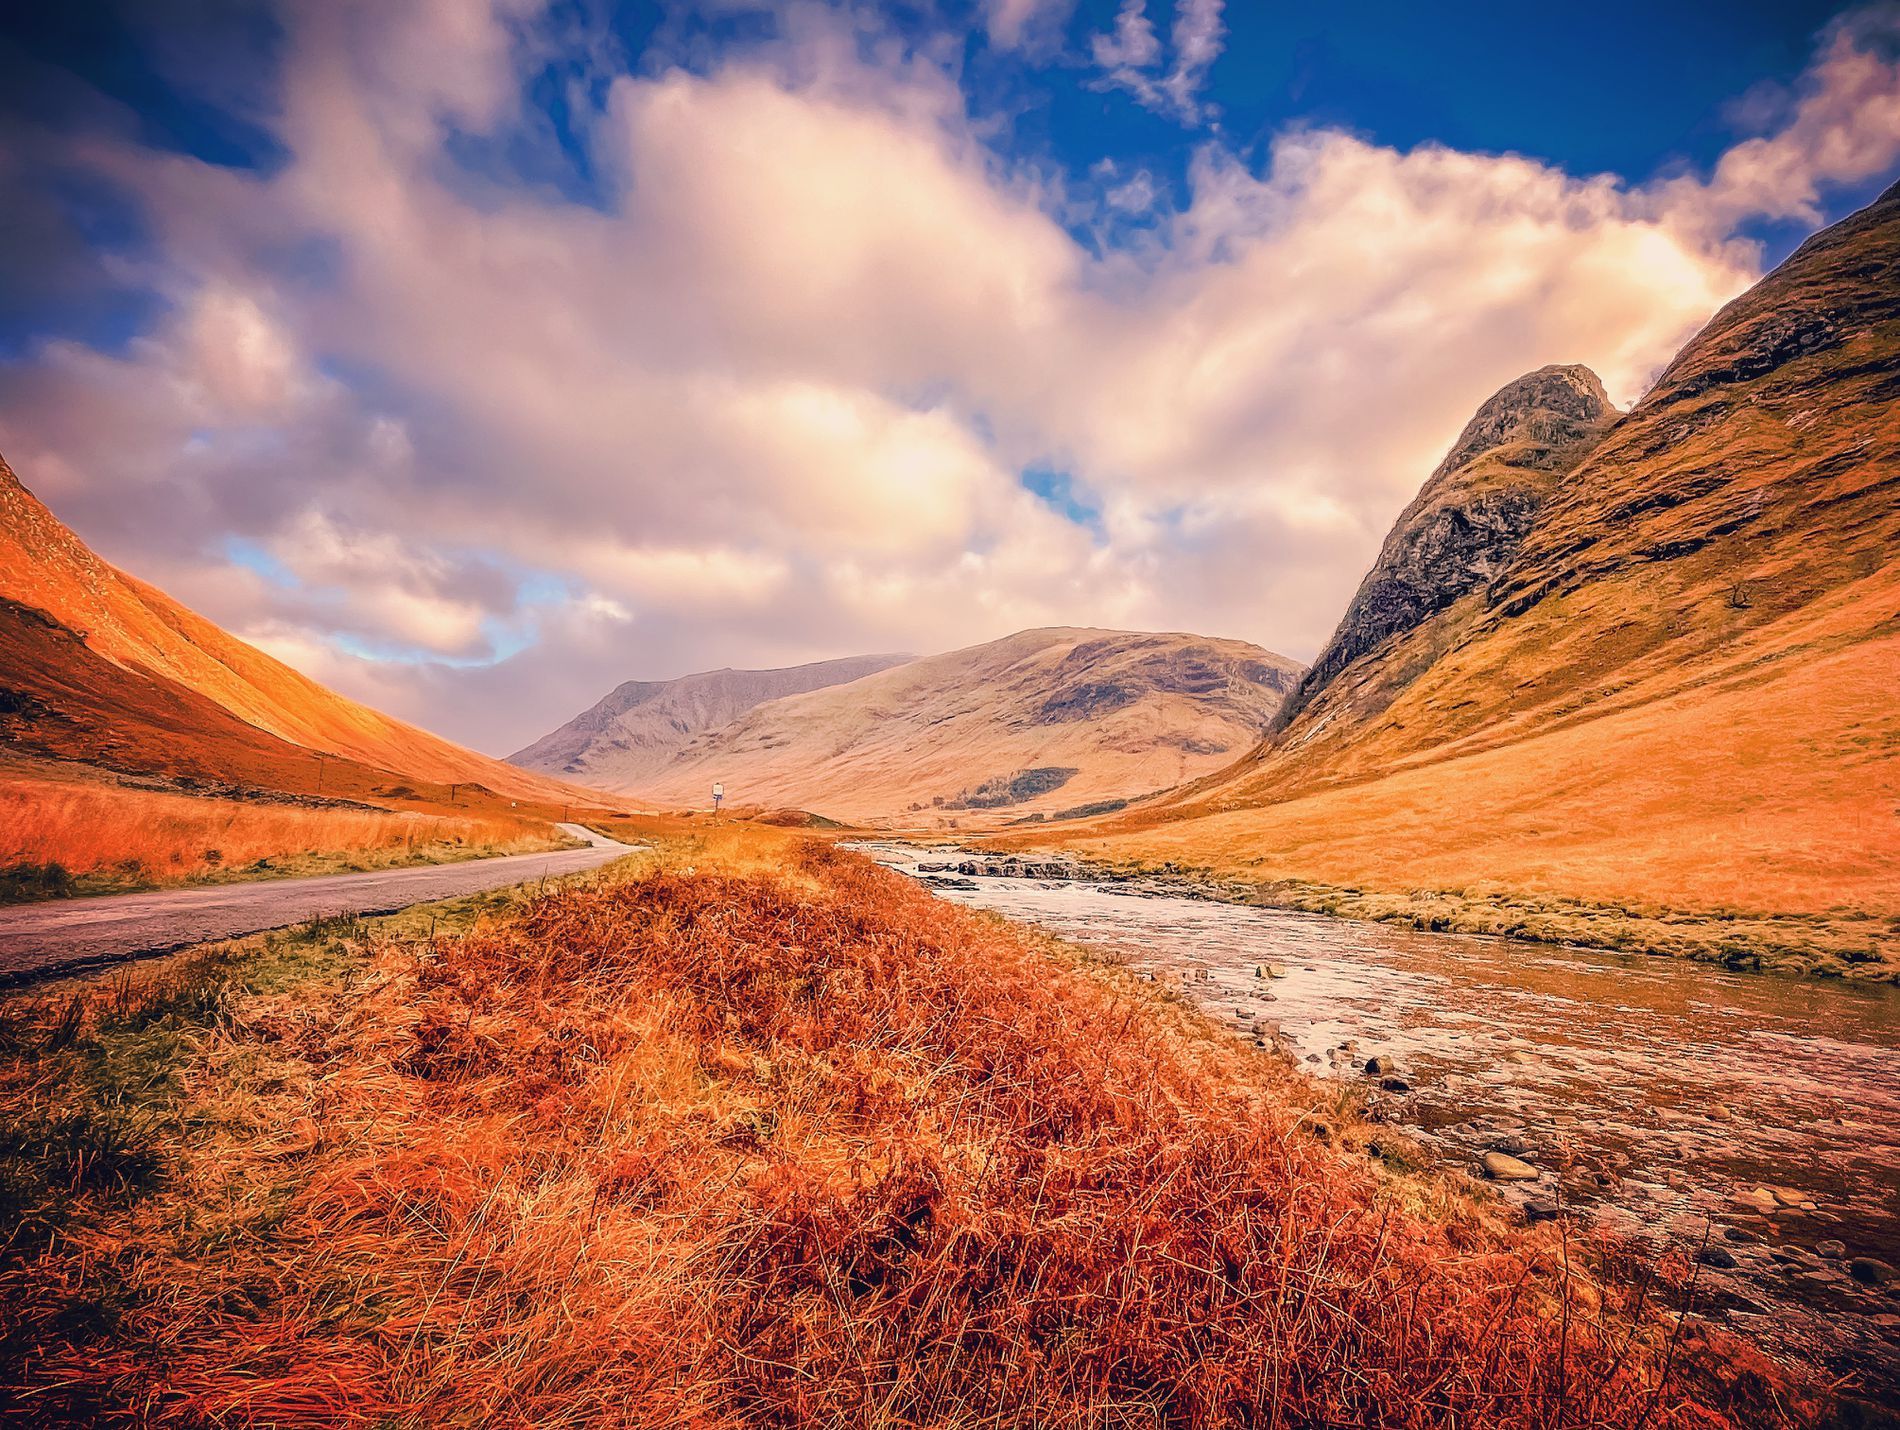
orange horizon.
A peaceful scene of orange mountains near still water with a road and grassy land. The sky glows warmly full of clouds behind the mountains.
A wide angle landscape view taken from eye level, in a color palette of orange, dark green, grey, and soft blue. in a natural daylight adding warm, cozy atmosphere.
Labels: Nature, Outdoors, Scenery, Autumn, Sky, Ground, Landscape, Road, Land, Tundra, cloudy sky, mountains, grass, road, water
Camera: Apple iPhone 12 Pro Max
Lens: iPhone 12 Pro Max back triple camera 1.54mm f/2.4
Aperture: F2.4
Exposure: 1/580 sec
ISO: 25
Focal length: 1.54